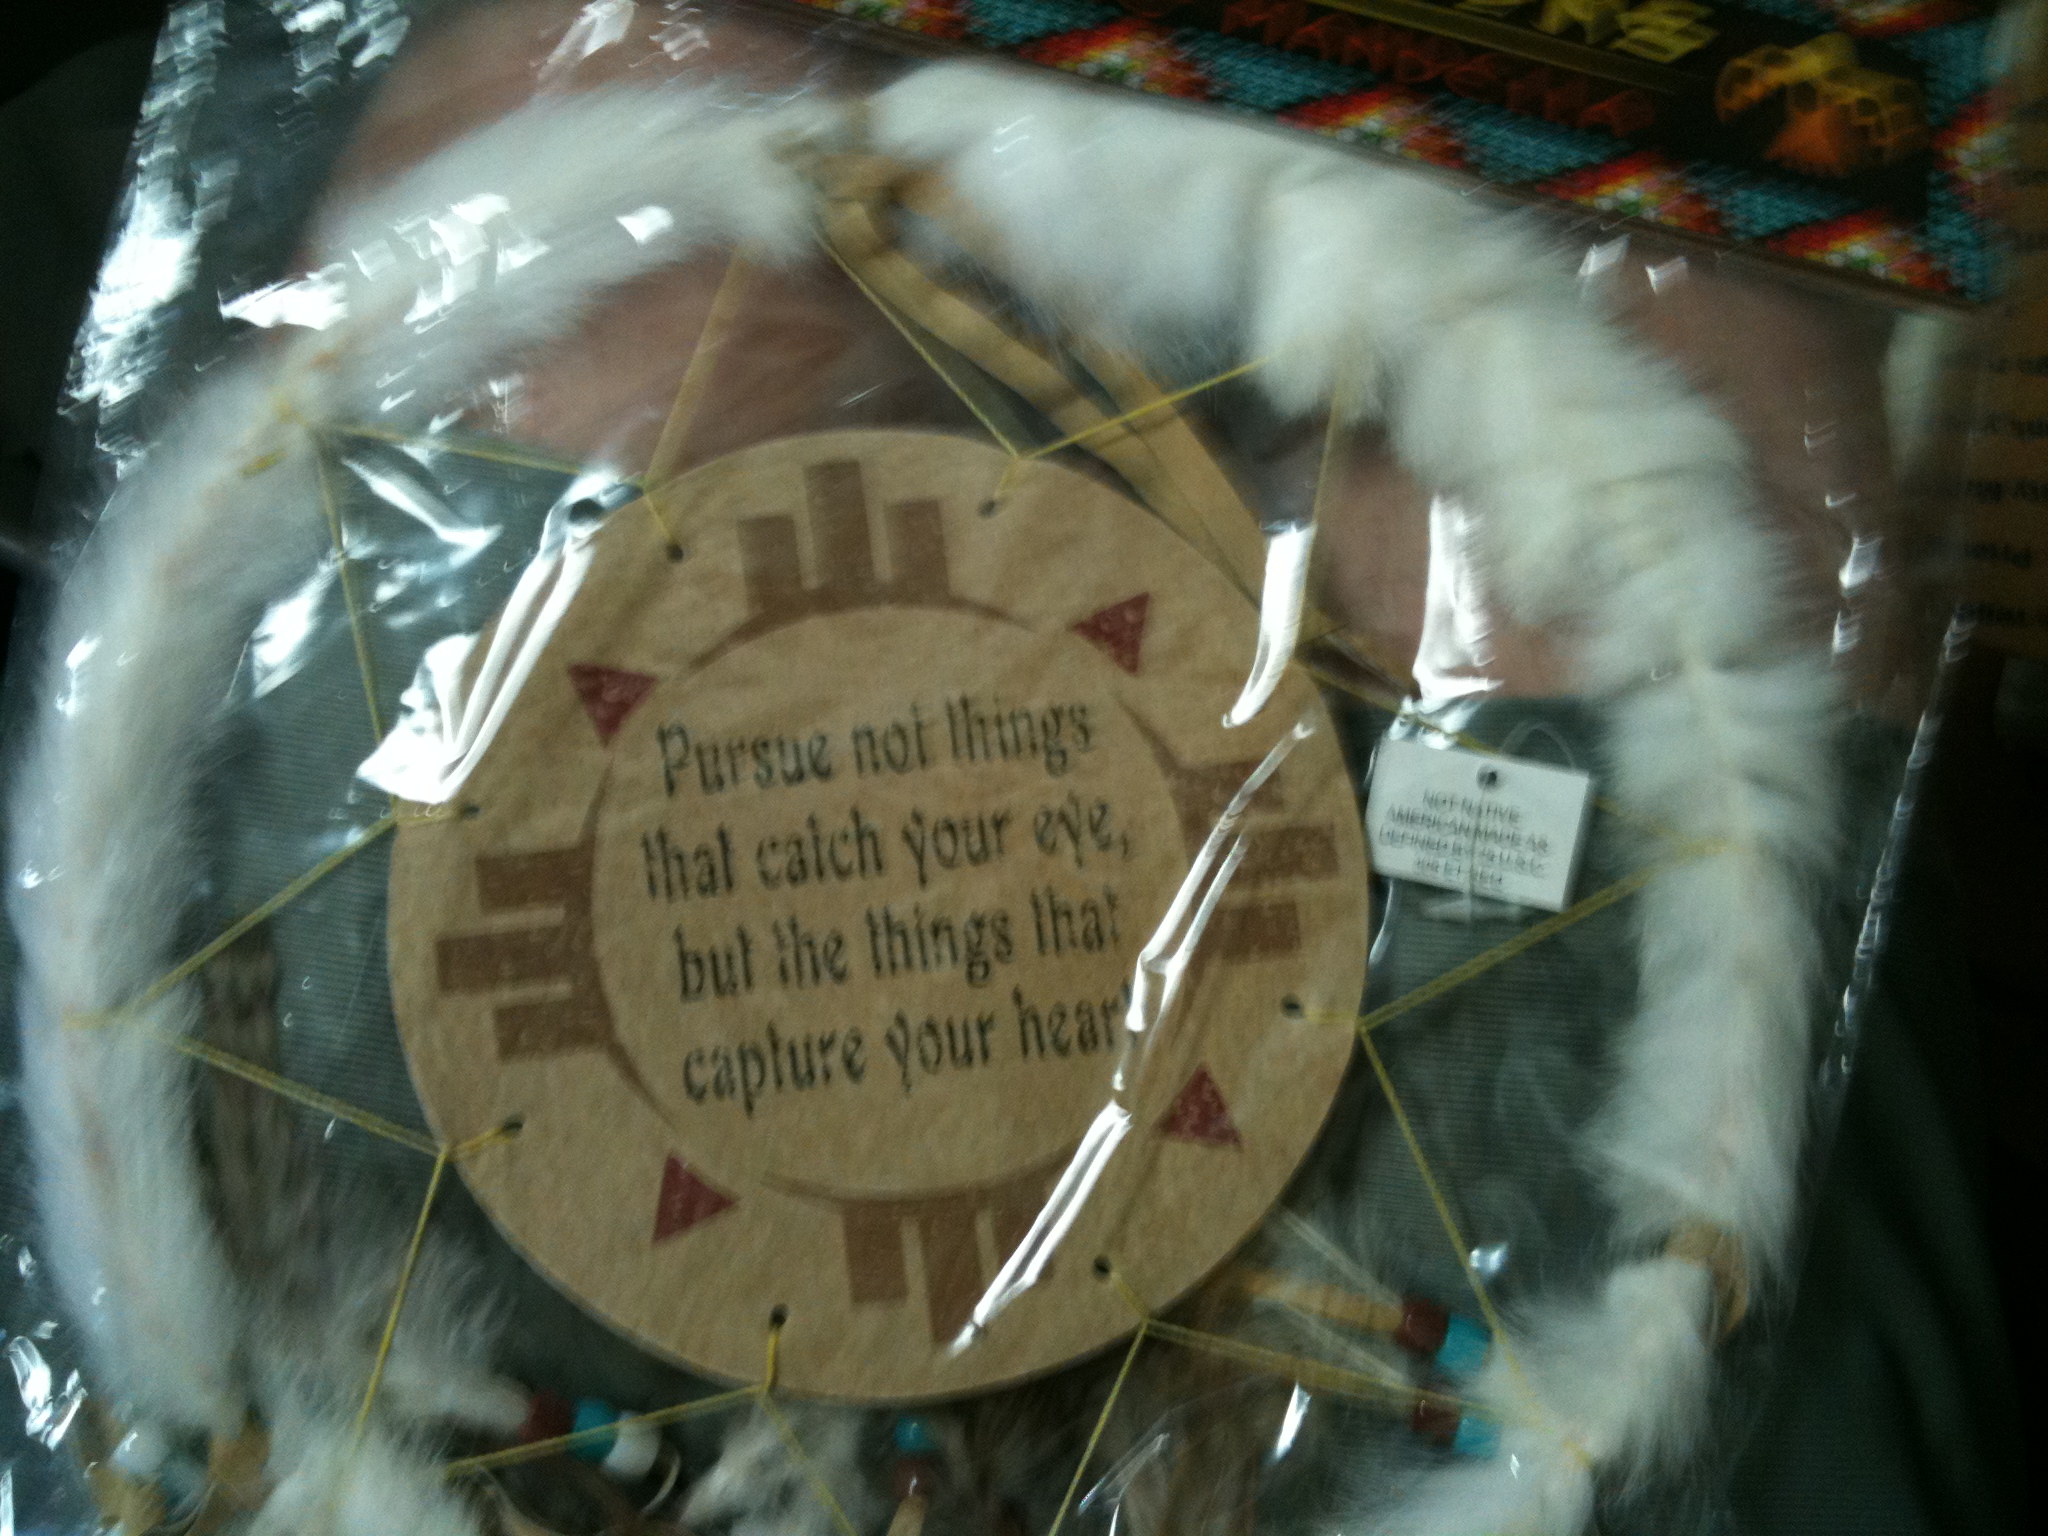Question: What is the saying on this?
Answer: pursue not things that catch your eye but things that capture your heart